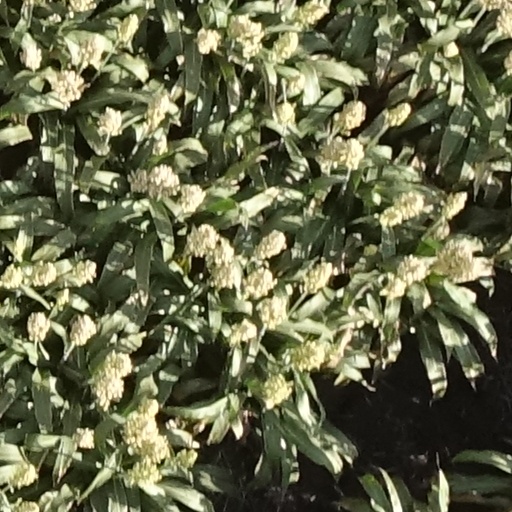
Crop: sorghum